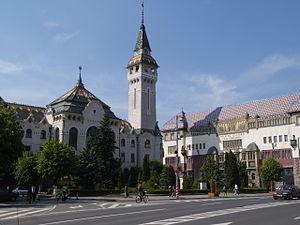
György Bernády, né le 10 avril 1864 à Bethlen et mort le 22 octobre 1938 à Târgu Mureș, est un homme politique hongrois de Transylvanie. Il fut notamment bourgmestre à deux reprises de Marosvásárhely, devenue Târgu Mureș après le traité de Trianon en 1920. Il est associé à l'important développement économique et culturel de la ville à cette époque.